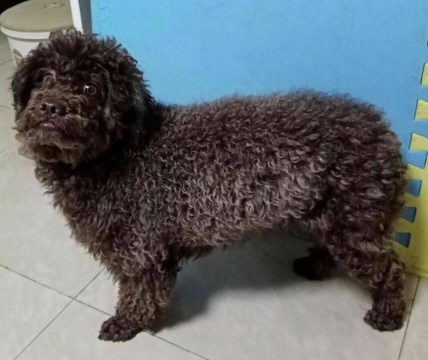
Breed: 7449-n000128-teddy